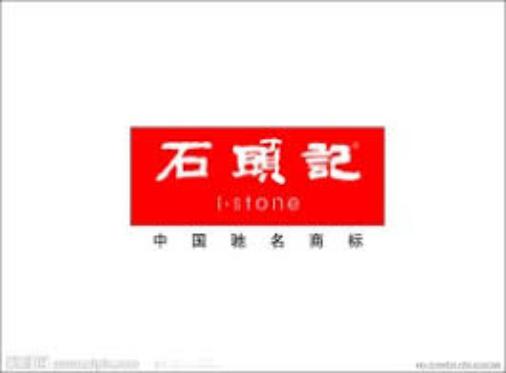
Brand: isTone
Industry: Others